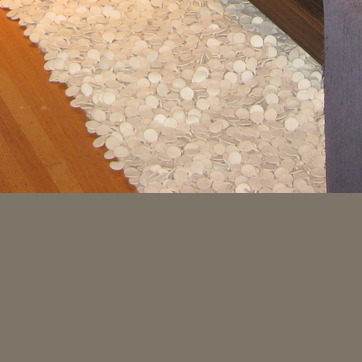
Material: carpet